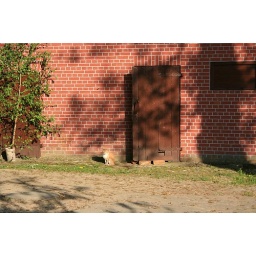
A cat in front of a barn